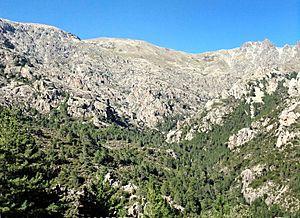
Venaco est une commune française située dans la circonscription départementale de la Haute-Corse et le territoire de la collectivité de Corse. La commune portait le nom de Serraggio jusqu'en 1874 et sa fusion avec Lugo-di-Venaco. Elle appartient à l'ancienne piève de Venaco, dont Serraggio était le chef-lieu.
Le Monte Cardo est l'un des plus hauts sommets du massif du Monte Rotondo, après notamment le Monte Rotondo et la Maniccia. Cet imposant belvédère culmine à 2 453 m d'altitude, au cœur du parc naturel régional de Corse, et est aisément reconnaissable depuis l'ensemble du Cortenais par sa crête très dentelée.